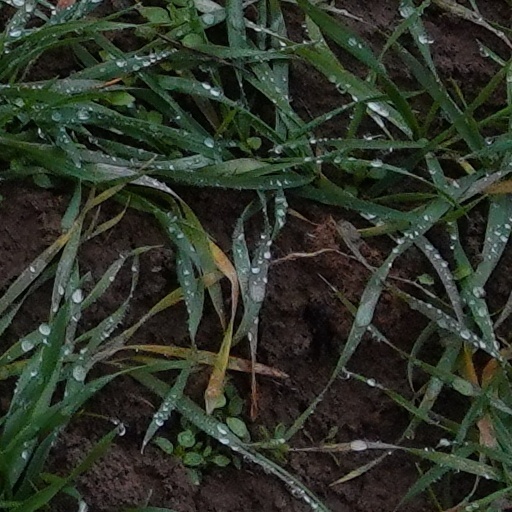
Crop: wheat